California Health Care Foundation

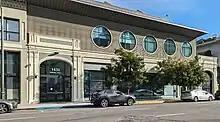
1438 Webster Street, location of CHCF's Oakland office

Based in Oakland, California, the California Health Care Foundation (CHCF) is an independent, nonprofit philanthropy that focuses on improving the health care system for the people of California, especially low-income Californians. The organization has three main goals: improving access to coverage and care, promoting high-value care, and investing in people, knowledge, and networks that help to make meaningful change possible in California’s health care system.